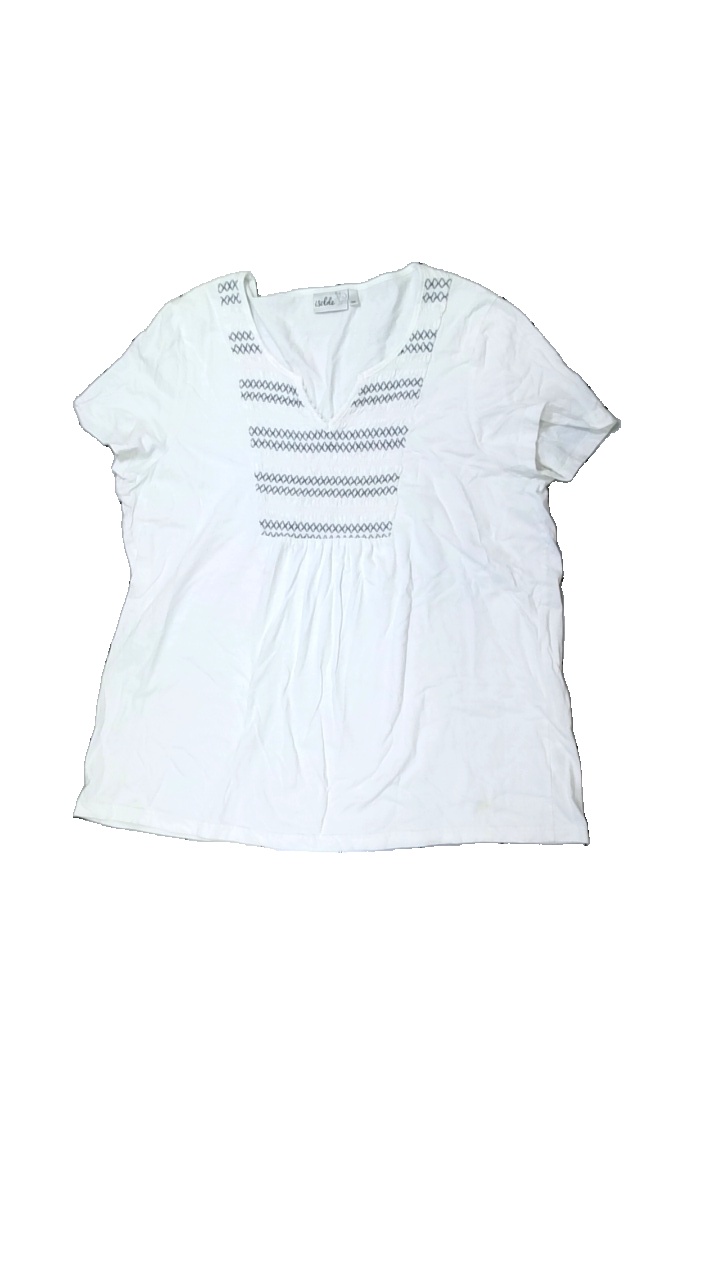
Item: T-shirt (Ladies)
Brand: Isolde
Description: vit t-shirt med broderade ränder på, sned söm och fläck nedtill
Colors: White, Black
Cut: Regular
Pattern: Embroidered
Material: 100% cotton
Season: All
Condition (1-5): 2
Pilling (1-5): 5
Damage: fläck
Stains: Major
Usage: Export
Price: <50